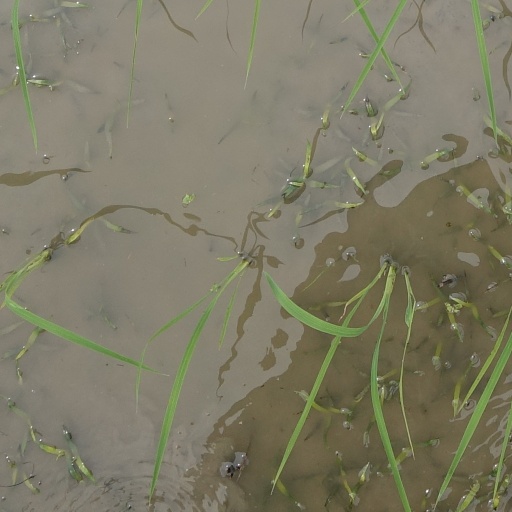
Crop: rice